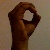
The image shows a hand gesture representing the letter 'O' in Indian Sign Language.